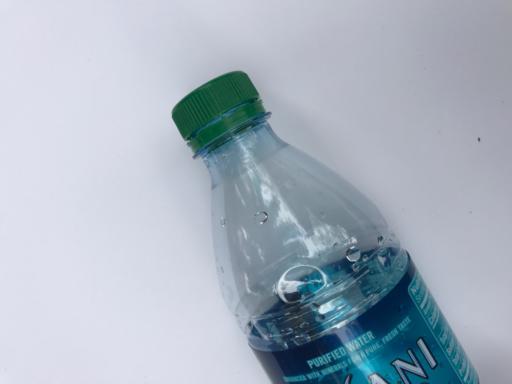
Waste category: plastic